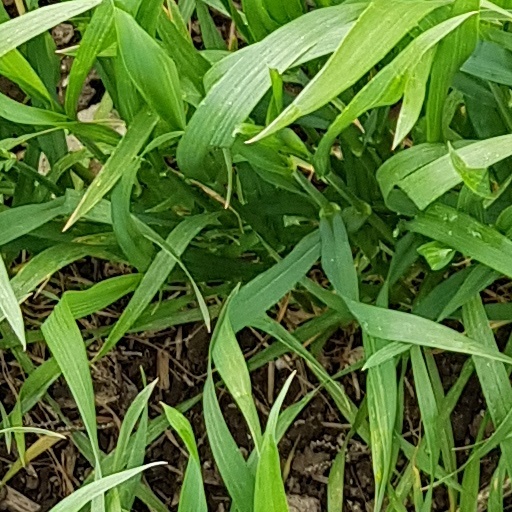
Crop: wheat